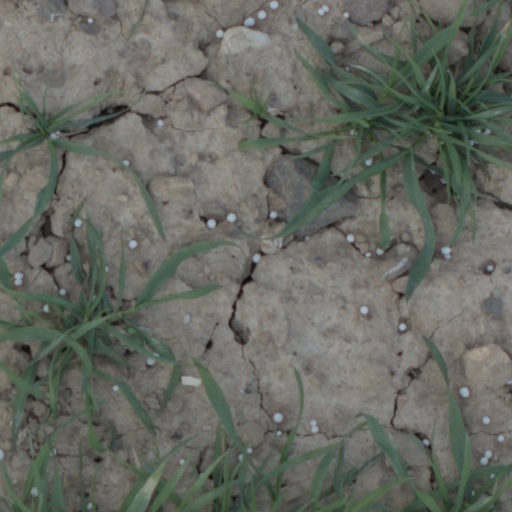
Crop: wheat